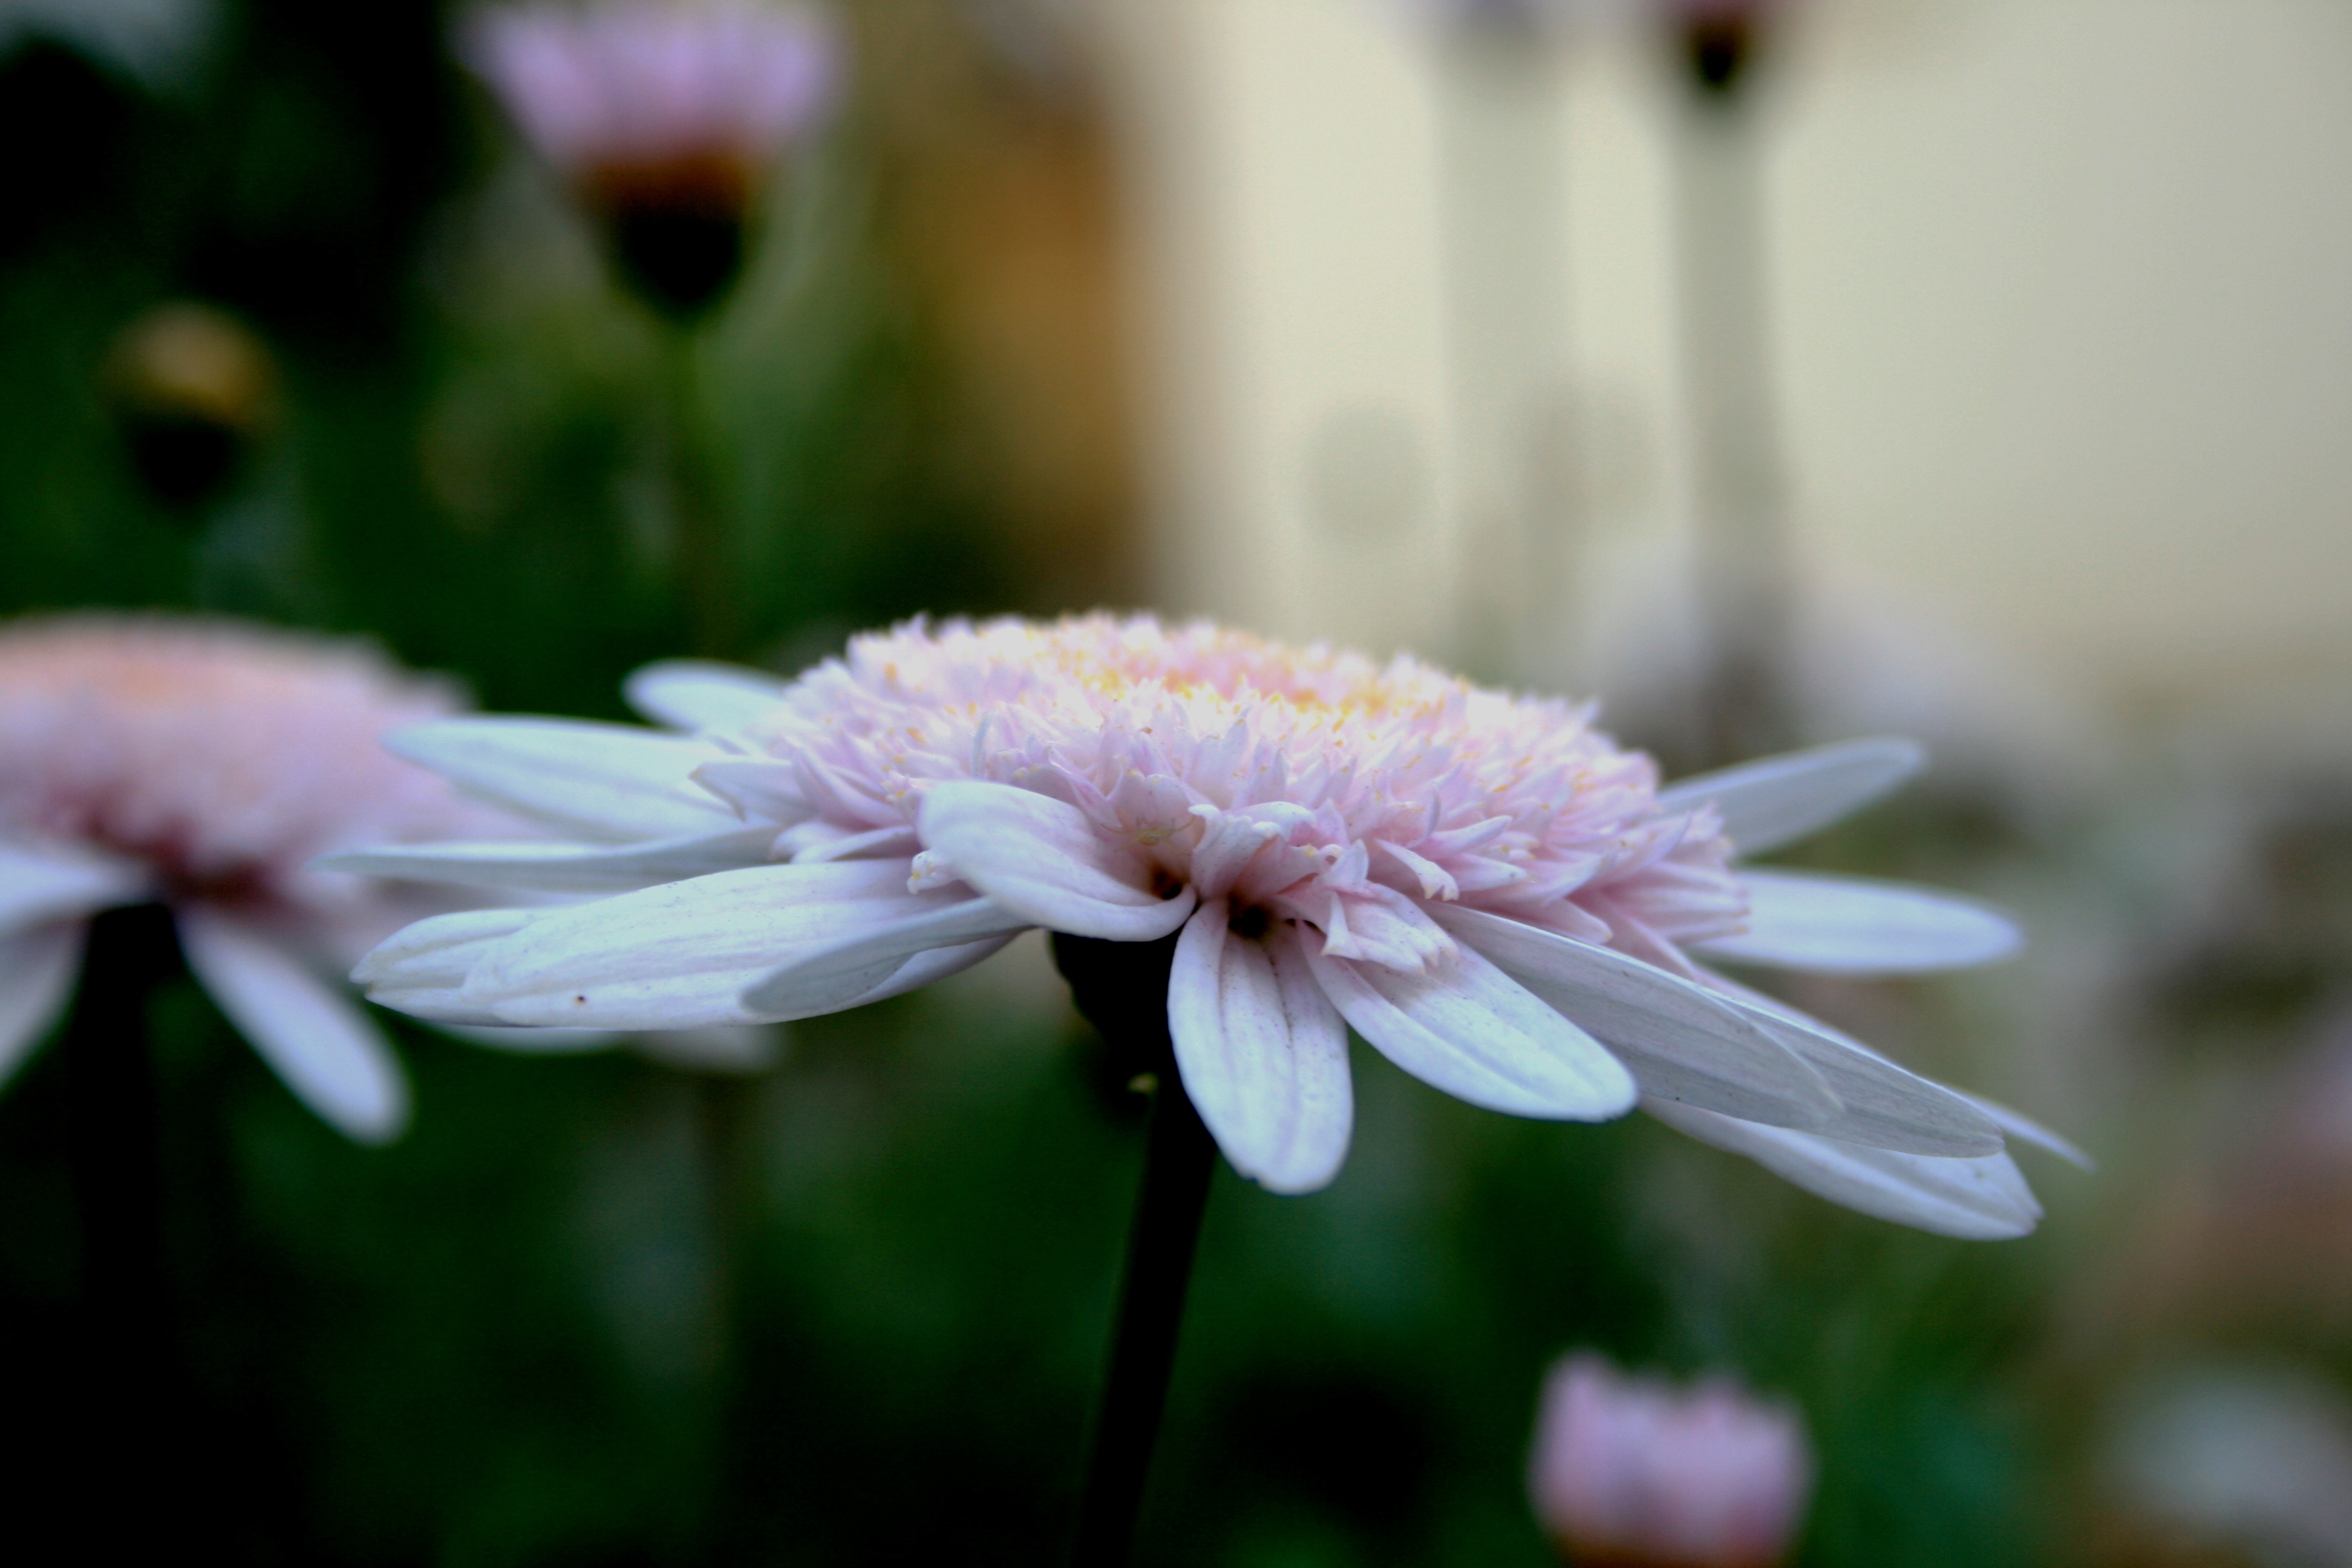
blossom, open, light, plant, flower, petal, bloom, daisy, spring, pink, flora, upright, close up, petals, coneflower, flat, delicate, macro photography, daisy family, dainty, oxeye daisy, annual plant, plant stem, computer wallpaper, marguerite daisy, chrysanths